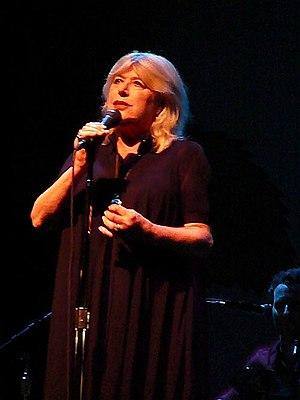
Marianne Faithfull est une chanteuse et actrice britannique.
Thelma et Louise est un film américain réalisé par Ridley Scott en 1991, qui a reçu l'Oscar du meilleur scénario. Avec Geena Davis et Susan Sarandon dans les rôles principaux, il raconte l'histoire de deux femmes dont l'excursion d'un week-end se transforme en cavale à travers les États-Unis. Ce film met également en scène Harvey Keitel, ainsi que Brad Pitt dont la carrière a été lancée par ce long métrage.